Virgin and Child with Saints (van der Weyden)

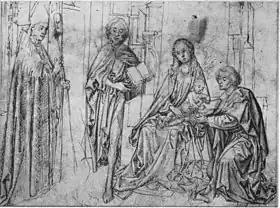
The Stockholm drawing, attributed to the Master of the Coburger Rundblätter, possibly shows a portion of the altarpiece. The kneeling figure to the far right is probably Saint John the Evangelist, some of whose red drapery can be seen in the London fragment. Mary's position on the lower right hand corner (out of view in this image) is guessed at by Ward from van der Weyden's positioning of similar figures in other works.

Virgin and Child with Saints, is a large mid-15th century oil-on-oak altarpiece by the early Netherlandish painter Rogier van der Weyden. The work is lost since at least the 17th century, known only through three surviving fragments and drawing of the full work in Stockholm's Nationalmuseum by a follower of van der Weyden. The drawing is sometimes attributed to the Master of the Drapery Studies.